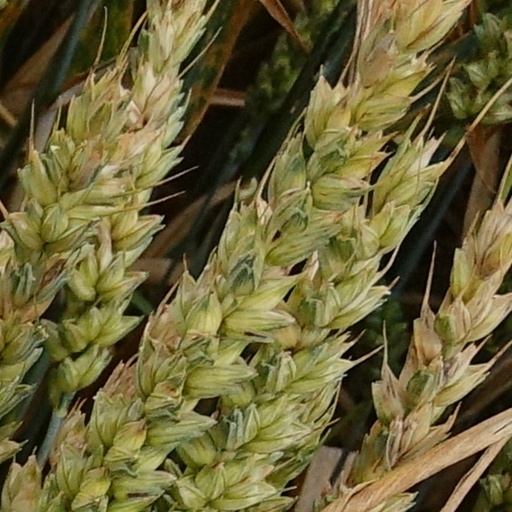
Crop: wheat